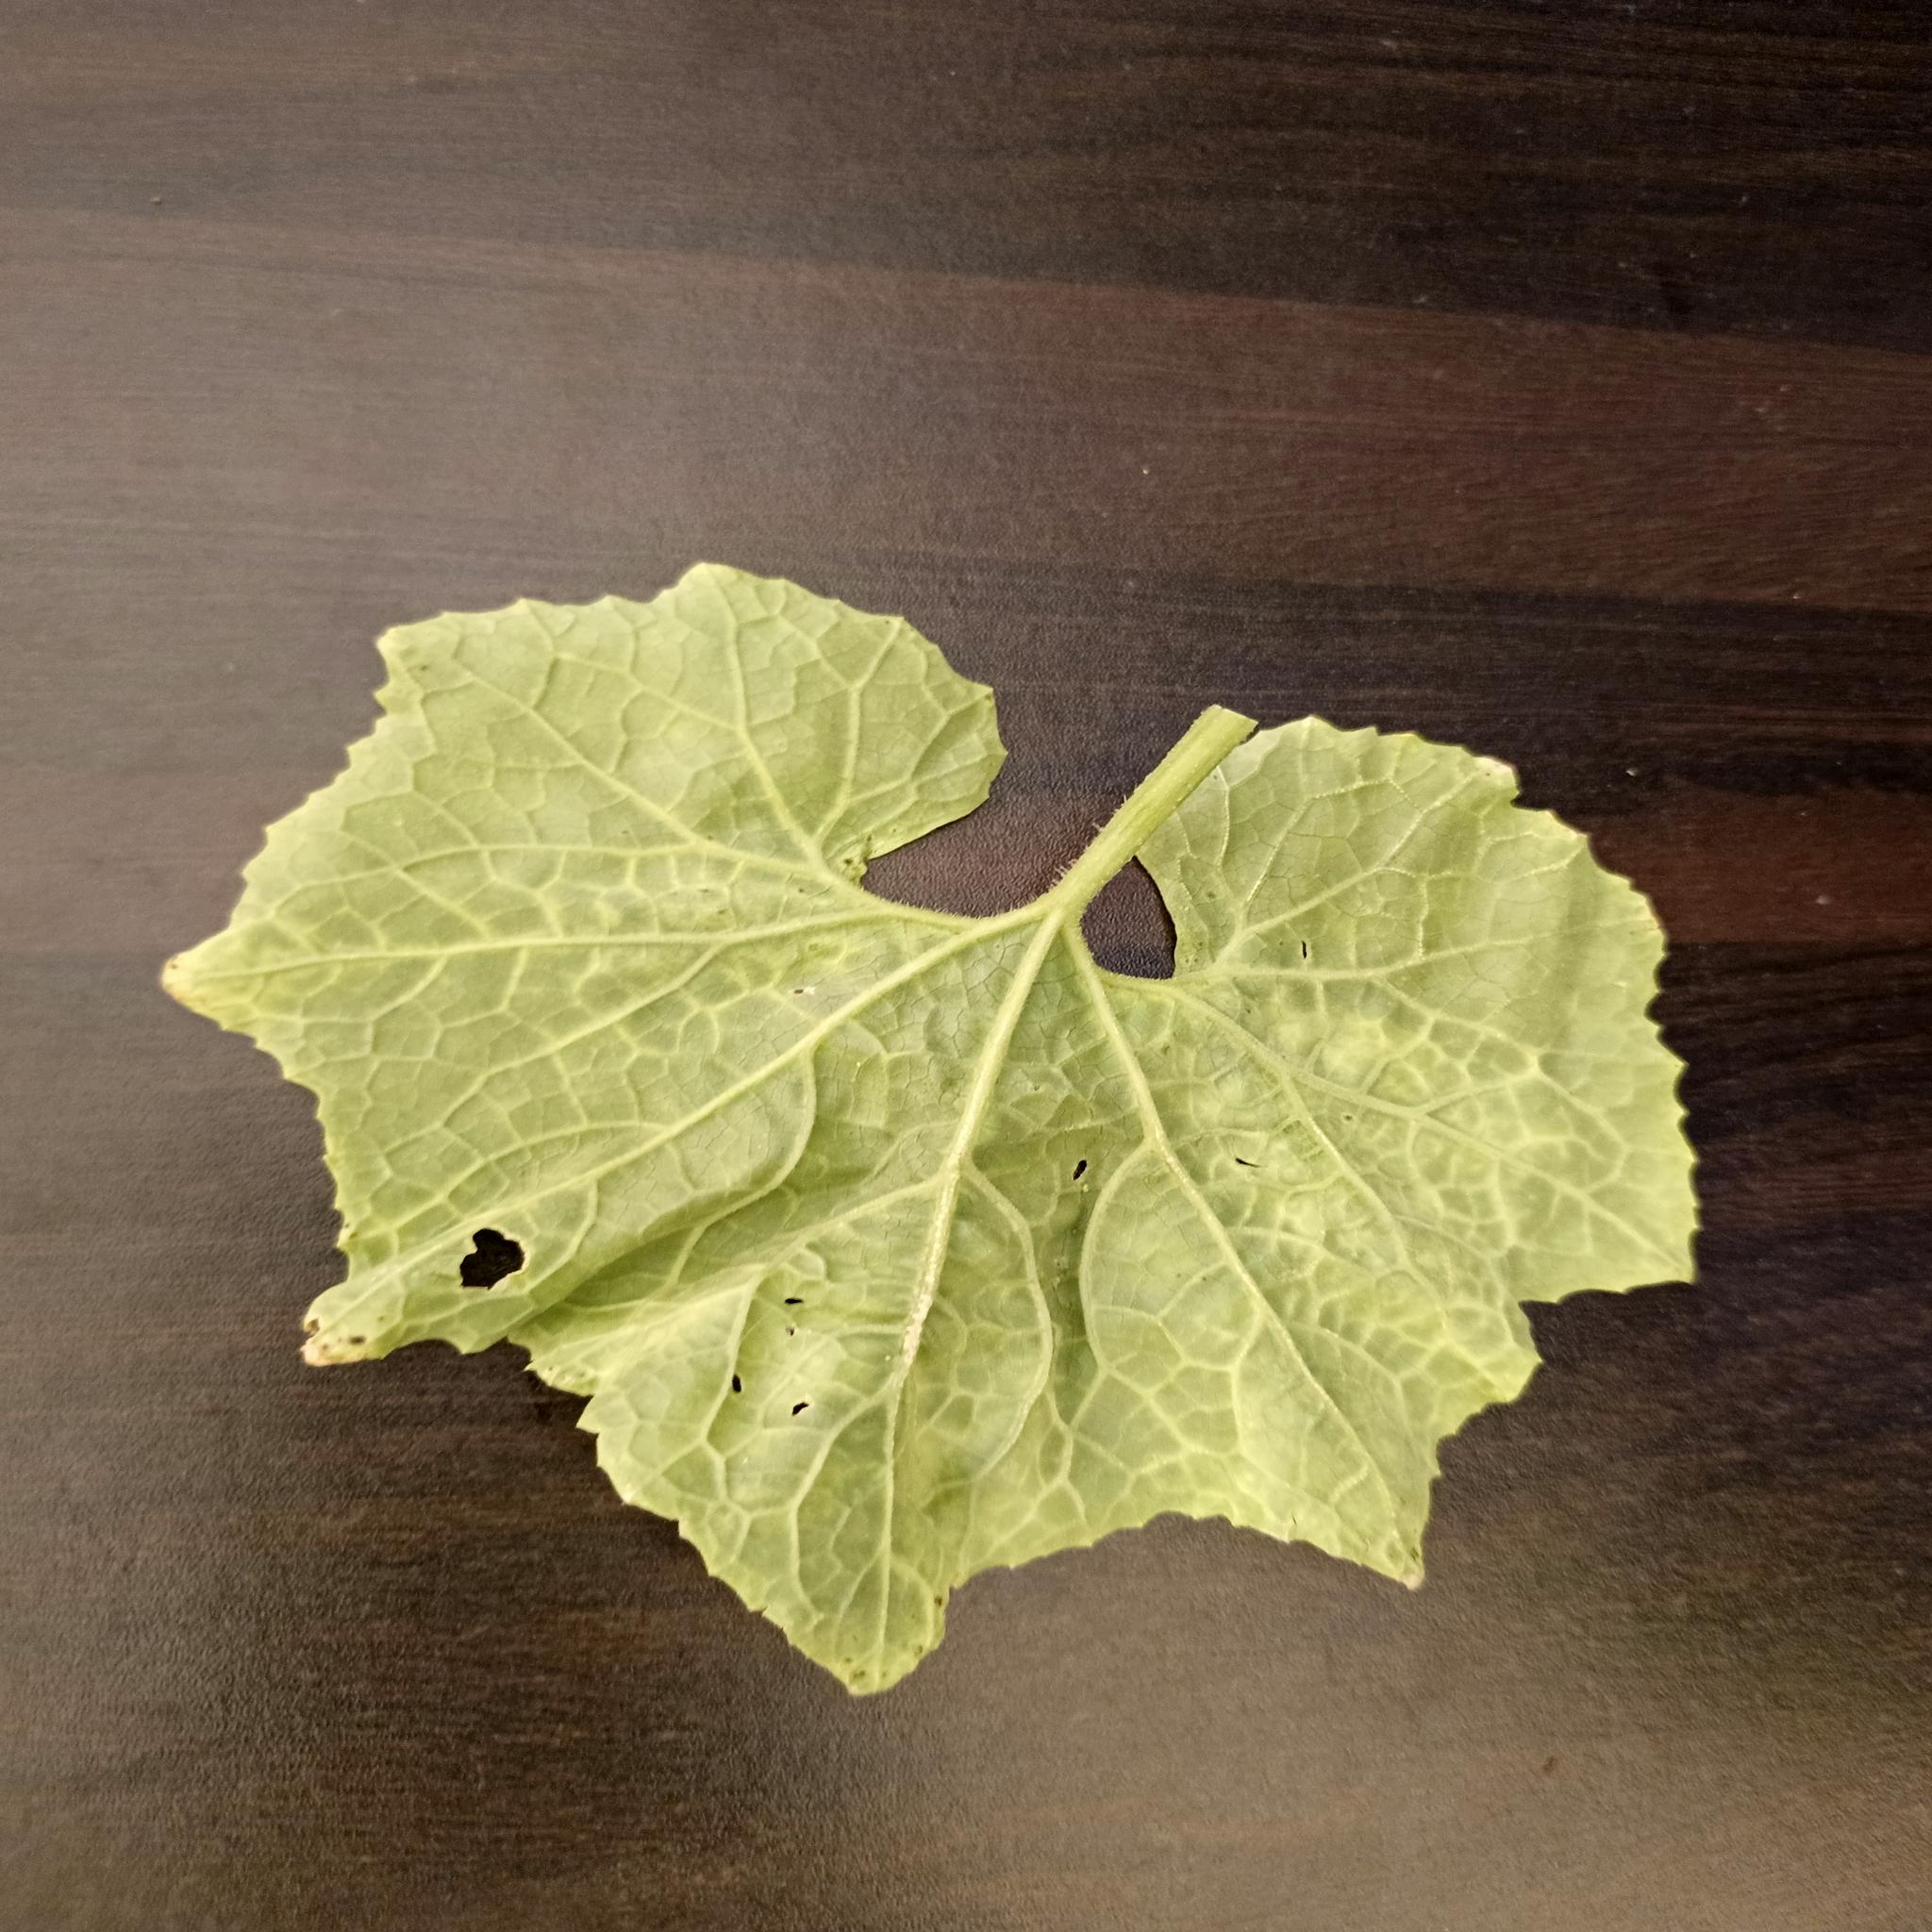
Label: Downy mildew